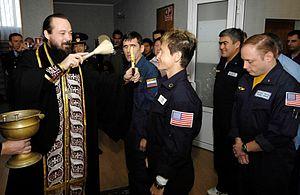
Peggy Whitson est une chercheuse en biochimie américaine et astronaute de la NASA, née le 9 février 1960 à Mount Ayr. Après avoir obtenu un doctorat en biochimie en 1985, Whitson intègre le Centre spatial Lyndon B. Johnson où elle occupe des postes de chercheur-enseignant. Parmi ses réalisations figurent le développement d'une charge utile scientifique pour une mission de la navette spatiale américaine, la conduite du volet scientifique du programme Shuttle-Mir de 1992 à 1995 et sa participation à des commissions conjointes russo-américaines sur la médecine et les sciences dans l'espace.
Soyouz TMA-11 est une mission habitée utilisant l'engin spatial Soyouz TMA pour transporter du personnel vers et depuis la Station spatiale internationale.
Soyouz désigne une famille de vaisseaux spatiaux habités soviétiques, puis russes après l'éclatement de l'URSS, conçue au début des années 1960. Le vaisseau Soyouz est, depuis 1967, le seul véhicule spatial mis en œuvre par l'astronautique russe pour placer en orbite des cosmonautes. Il permet de desservir l'orbite terrestre basse et assure la relève des équipages des stations spatiales : Saliout dans les années 1970, Mir dans les années 1990 et enfin la Station spatiale internationale depuis 1998. Après l'arrêt de la navette spatiale américaine en juillet 2011, Soyouz était devenu le seul vaisseau capable d'assurer la relève de l'équipage permanent de la station spatiale internationale jusqu'au lancement réussi en mai 2020 par la société privée SpaceX de la capsule Crew Dragon par un lanceur Falcon 9.